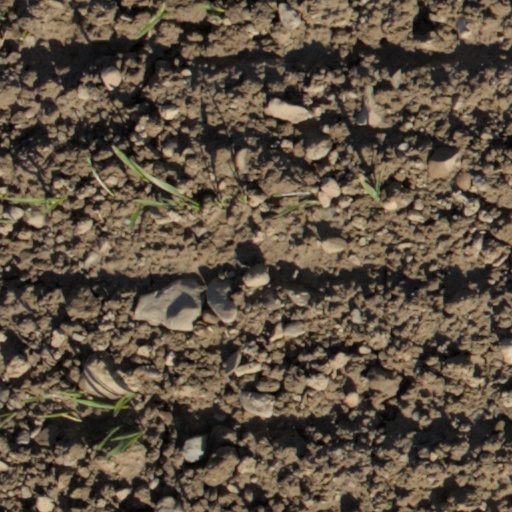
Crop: wheat